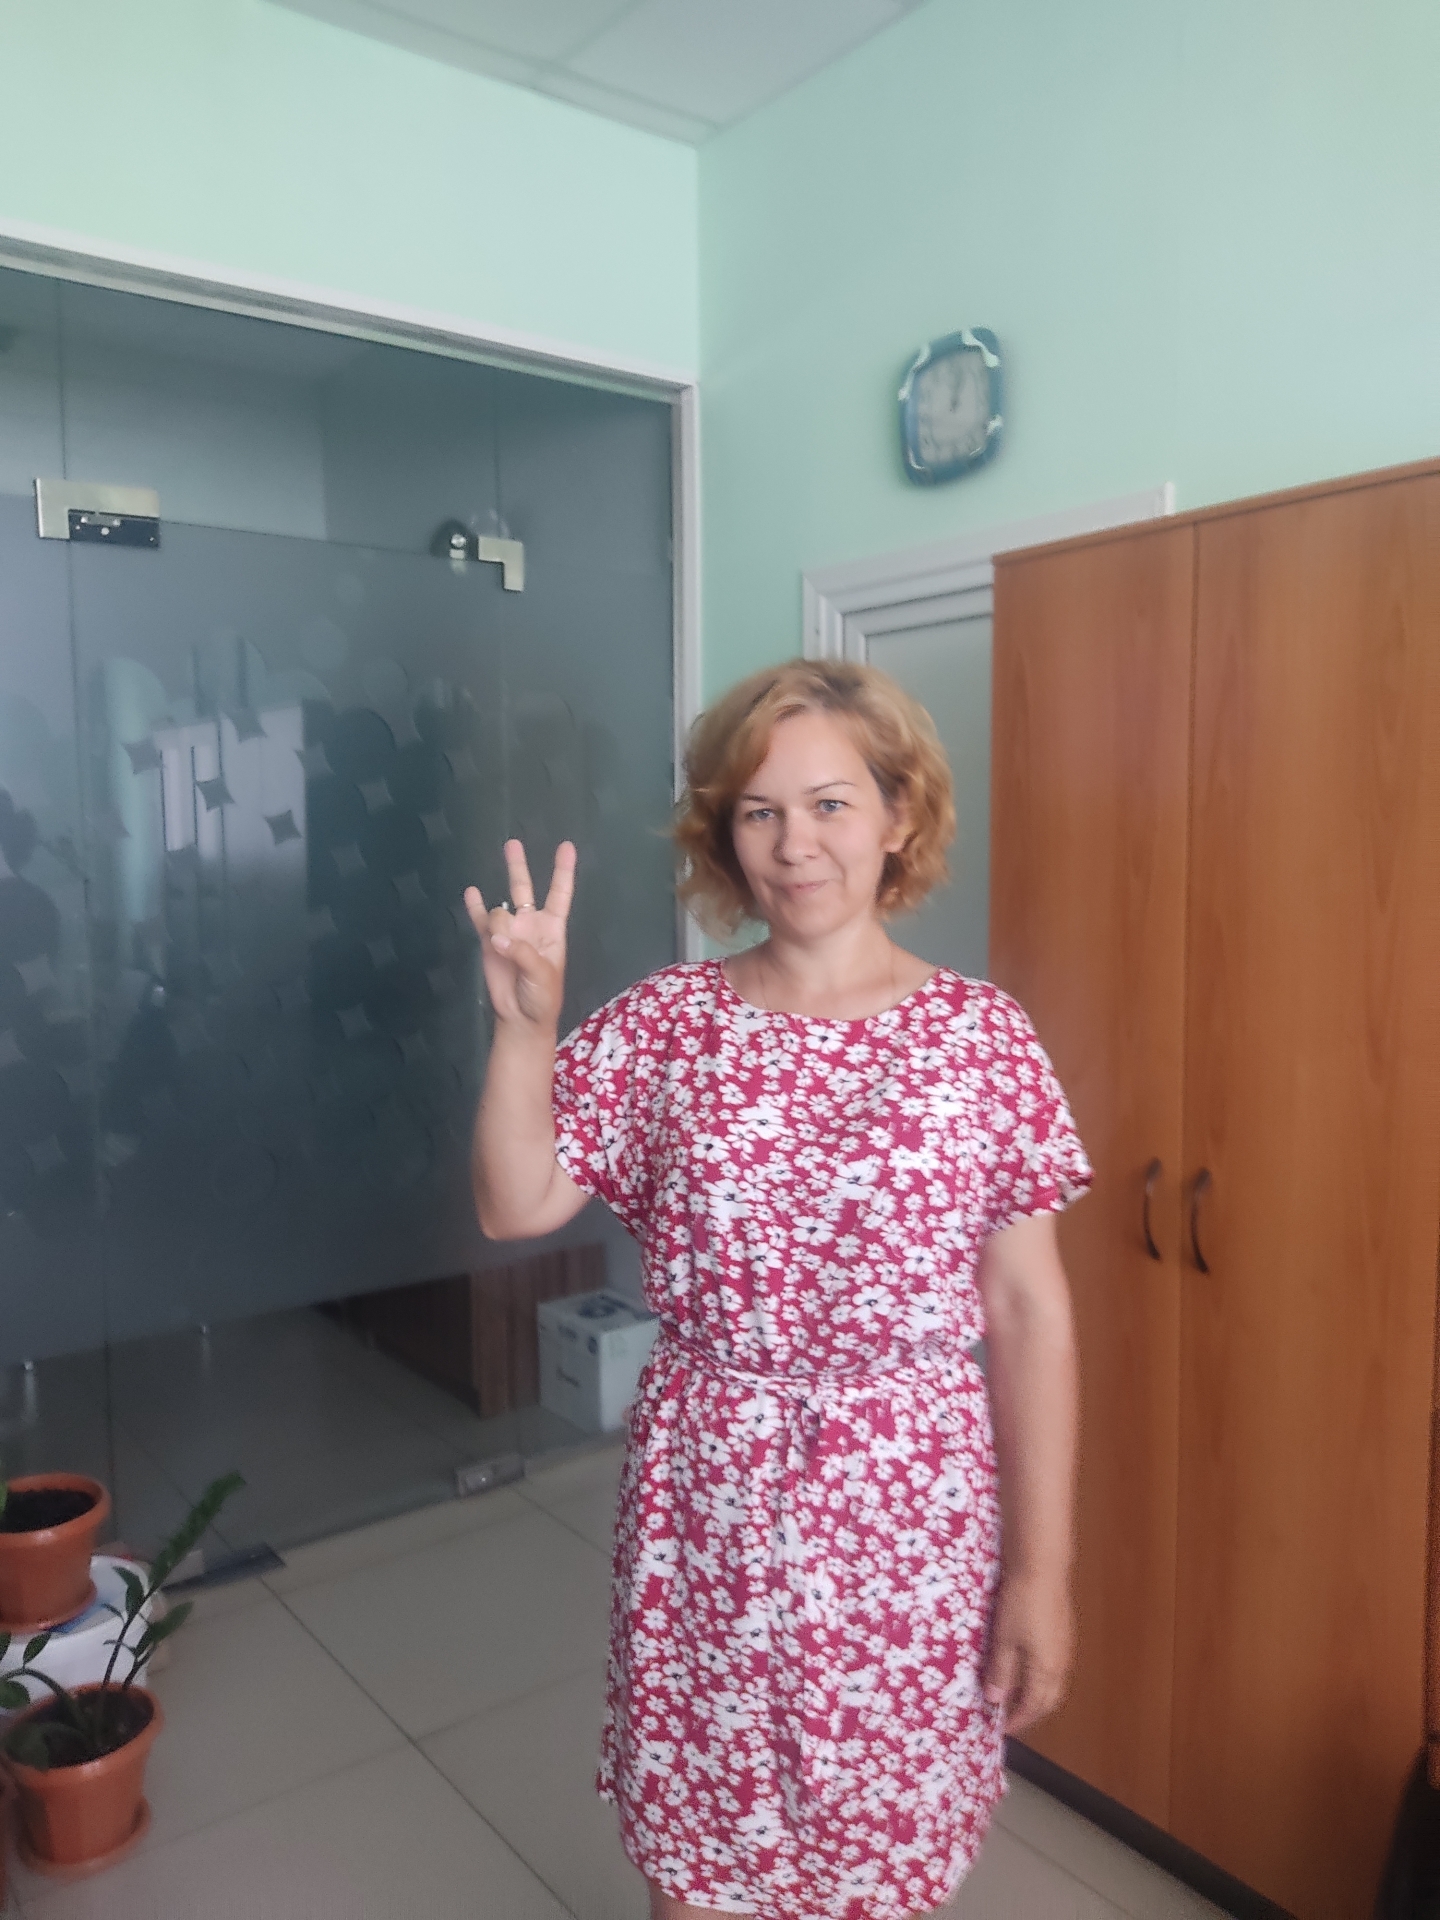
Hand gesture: three3